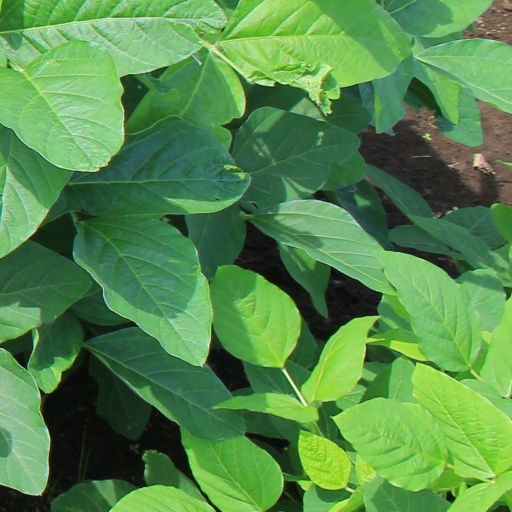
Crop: soybean